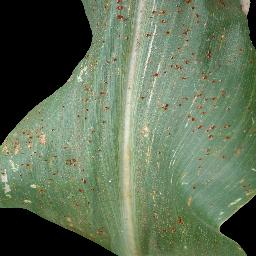
Label: Corn___Common_rust